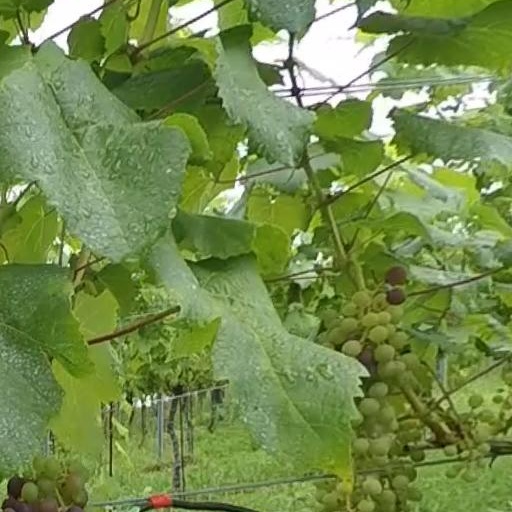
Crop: grape